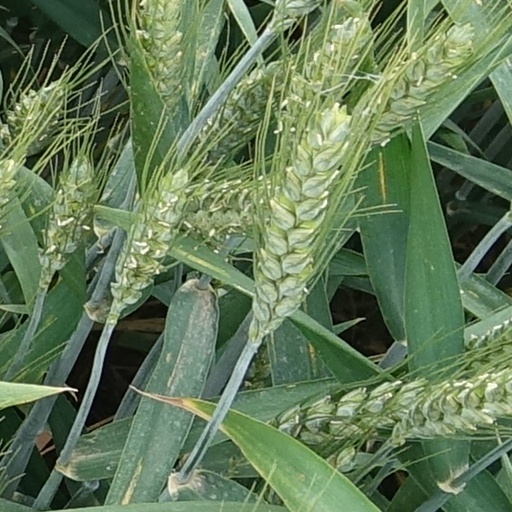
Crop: wheat